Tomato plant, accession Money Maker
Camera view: tilt-top (135 deg); turntable rotation: 330 degrees
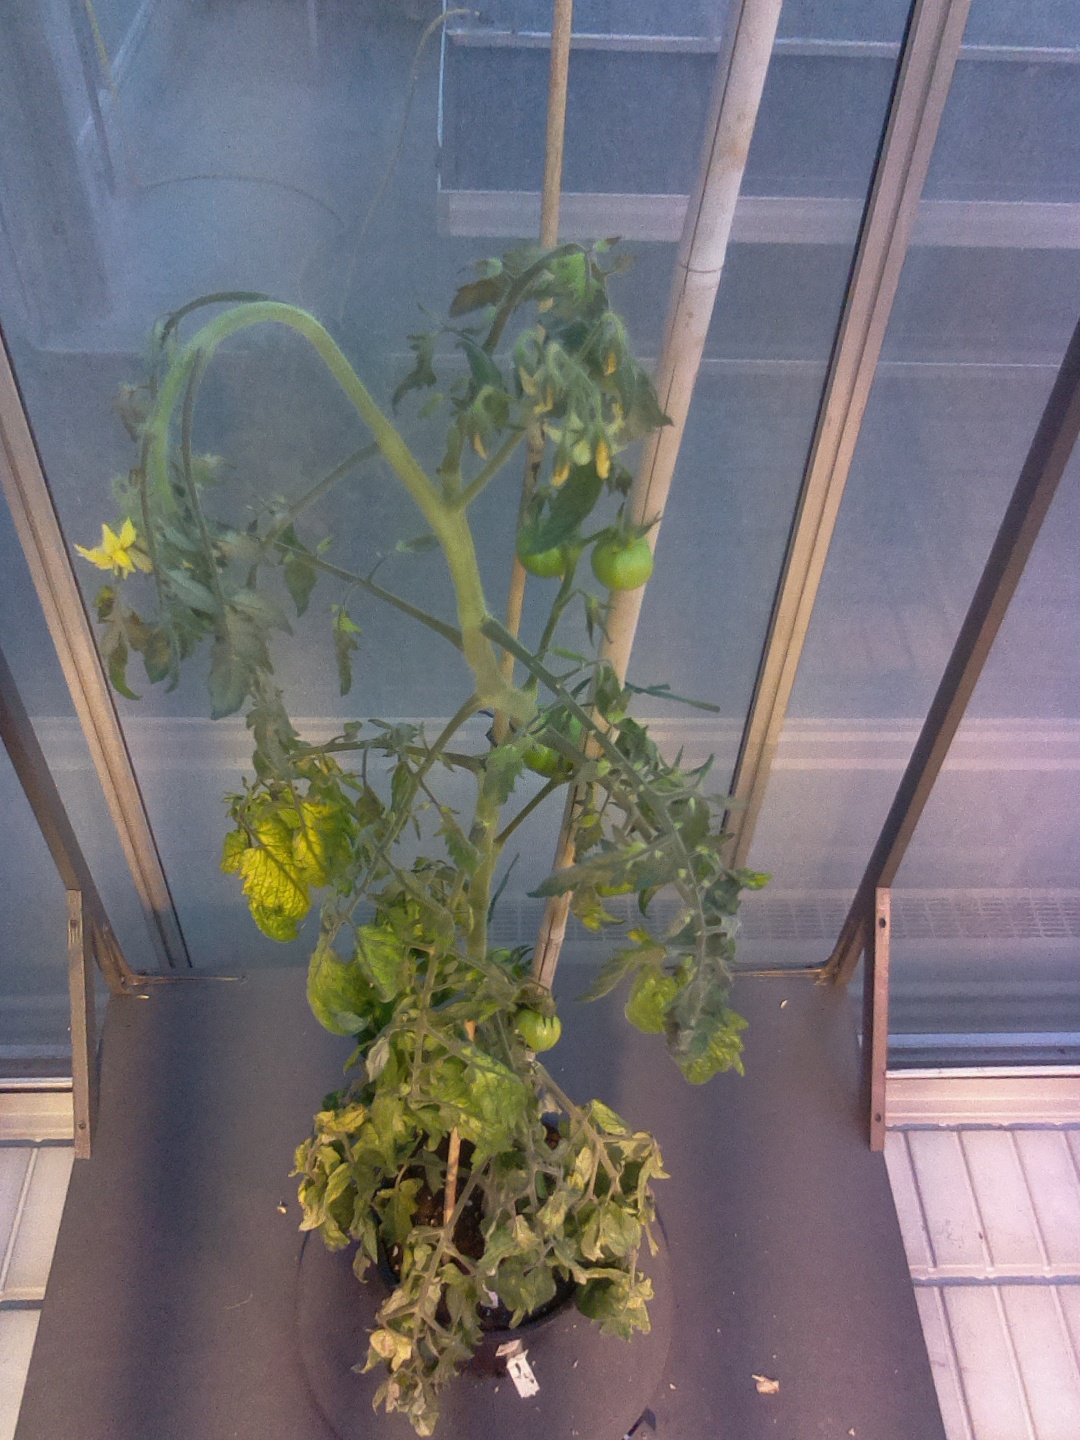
BBCH growth stage 75: 50%-60% of final fruit size